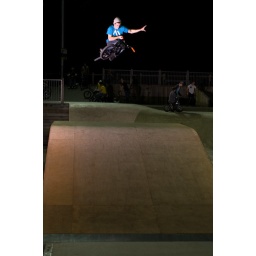
Lloyd at Crawley with a 1 hand table over the box